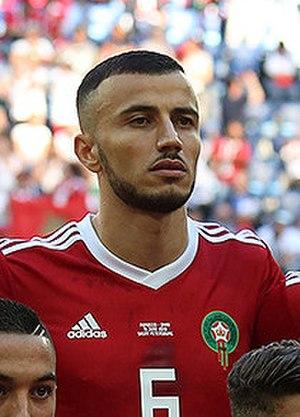
Romain Saïss, de son nom complet Romain Ghannem Saïss, né le 26 mars 1990 à Bourg-de-Péage en France, est un footballeur international marocain évoluant au poste de défenseur central ou de milieu défensif avec le Wolverhampton en Premier League. Il est également de nationalité française.